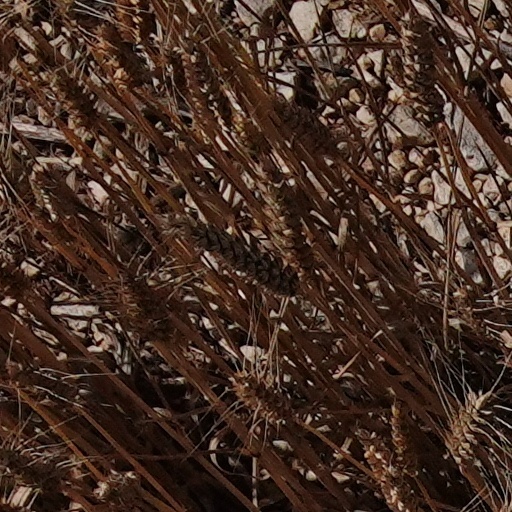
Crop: wheat